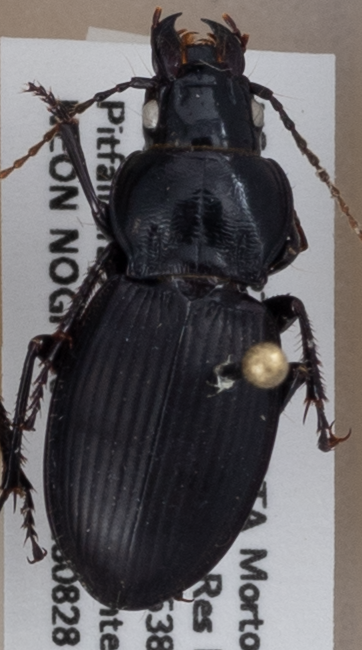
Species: Cyclotrachelus torvus
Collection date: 2018-08-28
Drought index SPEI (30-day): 0.8
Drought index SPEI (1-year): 0.39
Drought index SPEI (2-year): -0.24